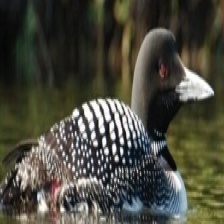
Species: COMMON LOON
Scientific name: GAVIA IMMER